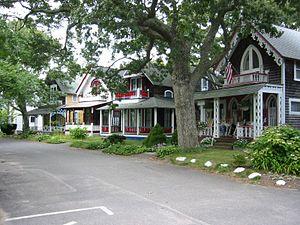
Oak Bluffs est une ville située sur l'île de Martha's Vineyard, comté de Dukes, dans l'état du Massachusetts.